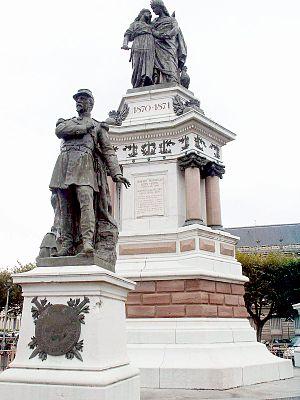
La statue du colonel Pierre Denfert-Rochereau sur la Place de la République à Belfort. Esperanto: La statuo de la kolonelo Pierre Denfert-Rochereau sur la Placo de la Respubliko en Belfort.
Le Monument des Trois Sièges de Belfort, ou Monument à Denfert-Rochereau, est un mémorial allégorique de 1913, de l'histoire du Territoire de Belfort et de l'histoire de France, du sculpteur alsacien Auguste Bartholdi. Situé au centre de la place de la République, du centre historique, proche de la Citadelle de Belfort, il commémore la création du Territoire de Belfort en 1871, et la résistance héroïque de trois chefs militaires de l'armée française, et de leurs bataillons, qui ont résisté aux sièges des trois invasions de la France par la trouée de Belfort, du XIXᵉ siècle : Pierre Philippe Denfert-Rochereau durant le Siège de Belfort de la guerre franco-allemande de 1870, Claude Jacques Lecourbe en 1815 durant les Cent-Jours du Premier Empire de l'empereur Napoléon Ier, et Jean Legrand durant le siège du 24 décembre 1813 au 12 avril 1814, le plus long que subit la ville, 113 jours sans ravitaillement, lors de la Campagne de France de 1814.
Aristide Denfert-Rochereau, né à Saint-Maixent-l'École le 11 janvier 1823 et mort à Versailles le 11 mai 1878, est un officier supérieur et député français. Il est célèbre pour avoir dirigé la défense de Belfort durant la guerre franco-allemande de 1870, ce qui lui a valu le surnom de « Lion de Belfort ».